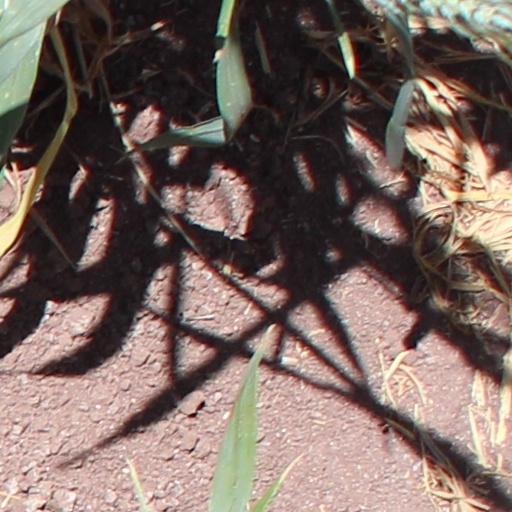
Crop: wheat